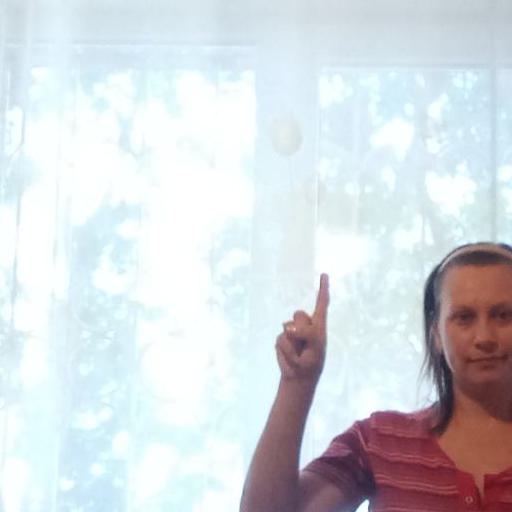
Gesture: one